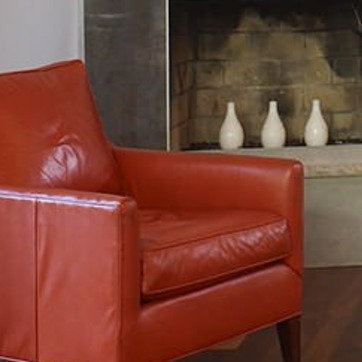
Material: leather